South African cuisine

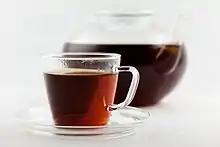
A cup of freshly prepared rooibos tea, native to South Africa

A very distinctive regional style of South African cooking is often referred to as "Cape Dutch". This cuisine is characterised mainly by the usage of spices such as nutmeg, allspice and chili peppers. The Cape Dutch cookery style owes at least as much to the cookery of the slaves brought by the Dutch East India Company to the Cape from Bengal, Java and Malaysia as it does to the European styles of cookery imported by settlers from the Netherlands, and this is reflected in the use of eastern spices and the names given to many of these dishes.